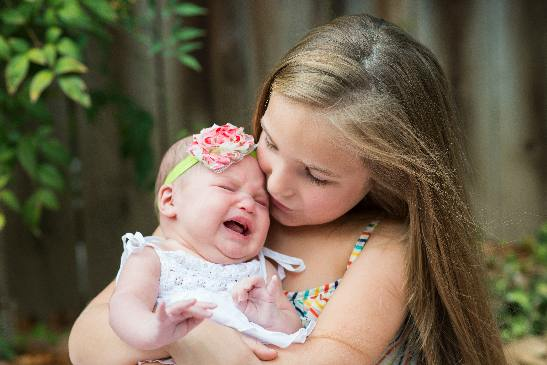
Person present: Yes